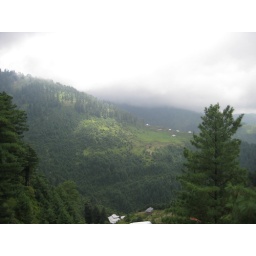
There are lush green slopes and hi pine trees around Toli Pir mountain top.